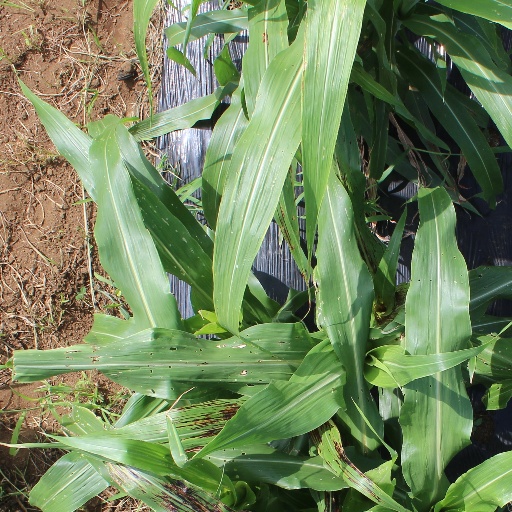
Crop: sorghum